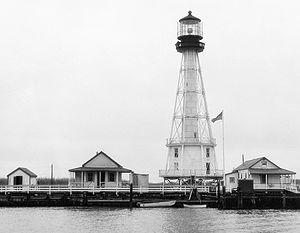
Le phare de South Pass, ou phare de Port Eads est un phare historique situé sur Gordon's Island à South Pass, dans la Paroisse de Plaquemine en Louisiane. Il est désactivé depuis 2014 et marque l'une des principales entrées du delta du Mississippi dans le Golfe du Mexique.